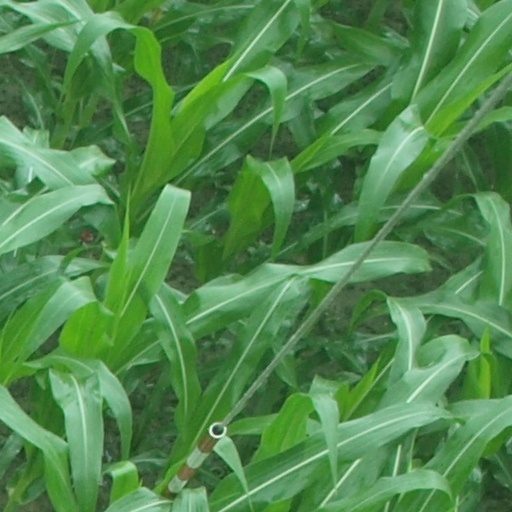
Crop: maize; corn